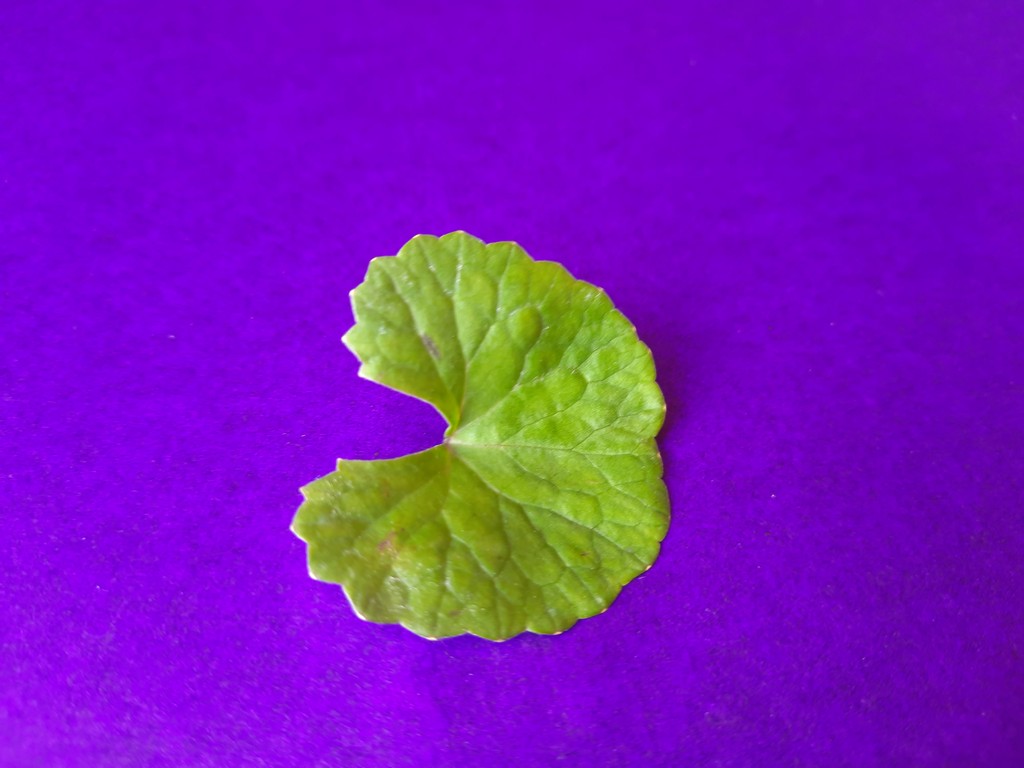
Label: Healthy